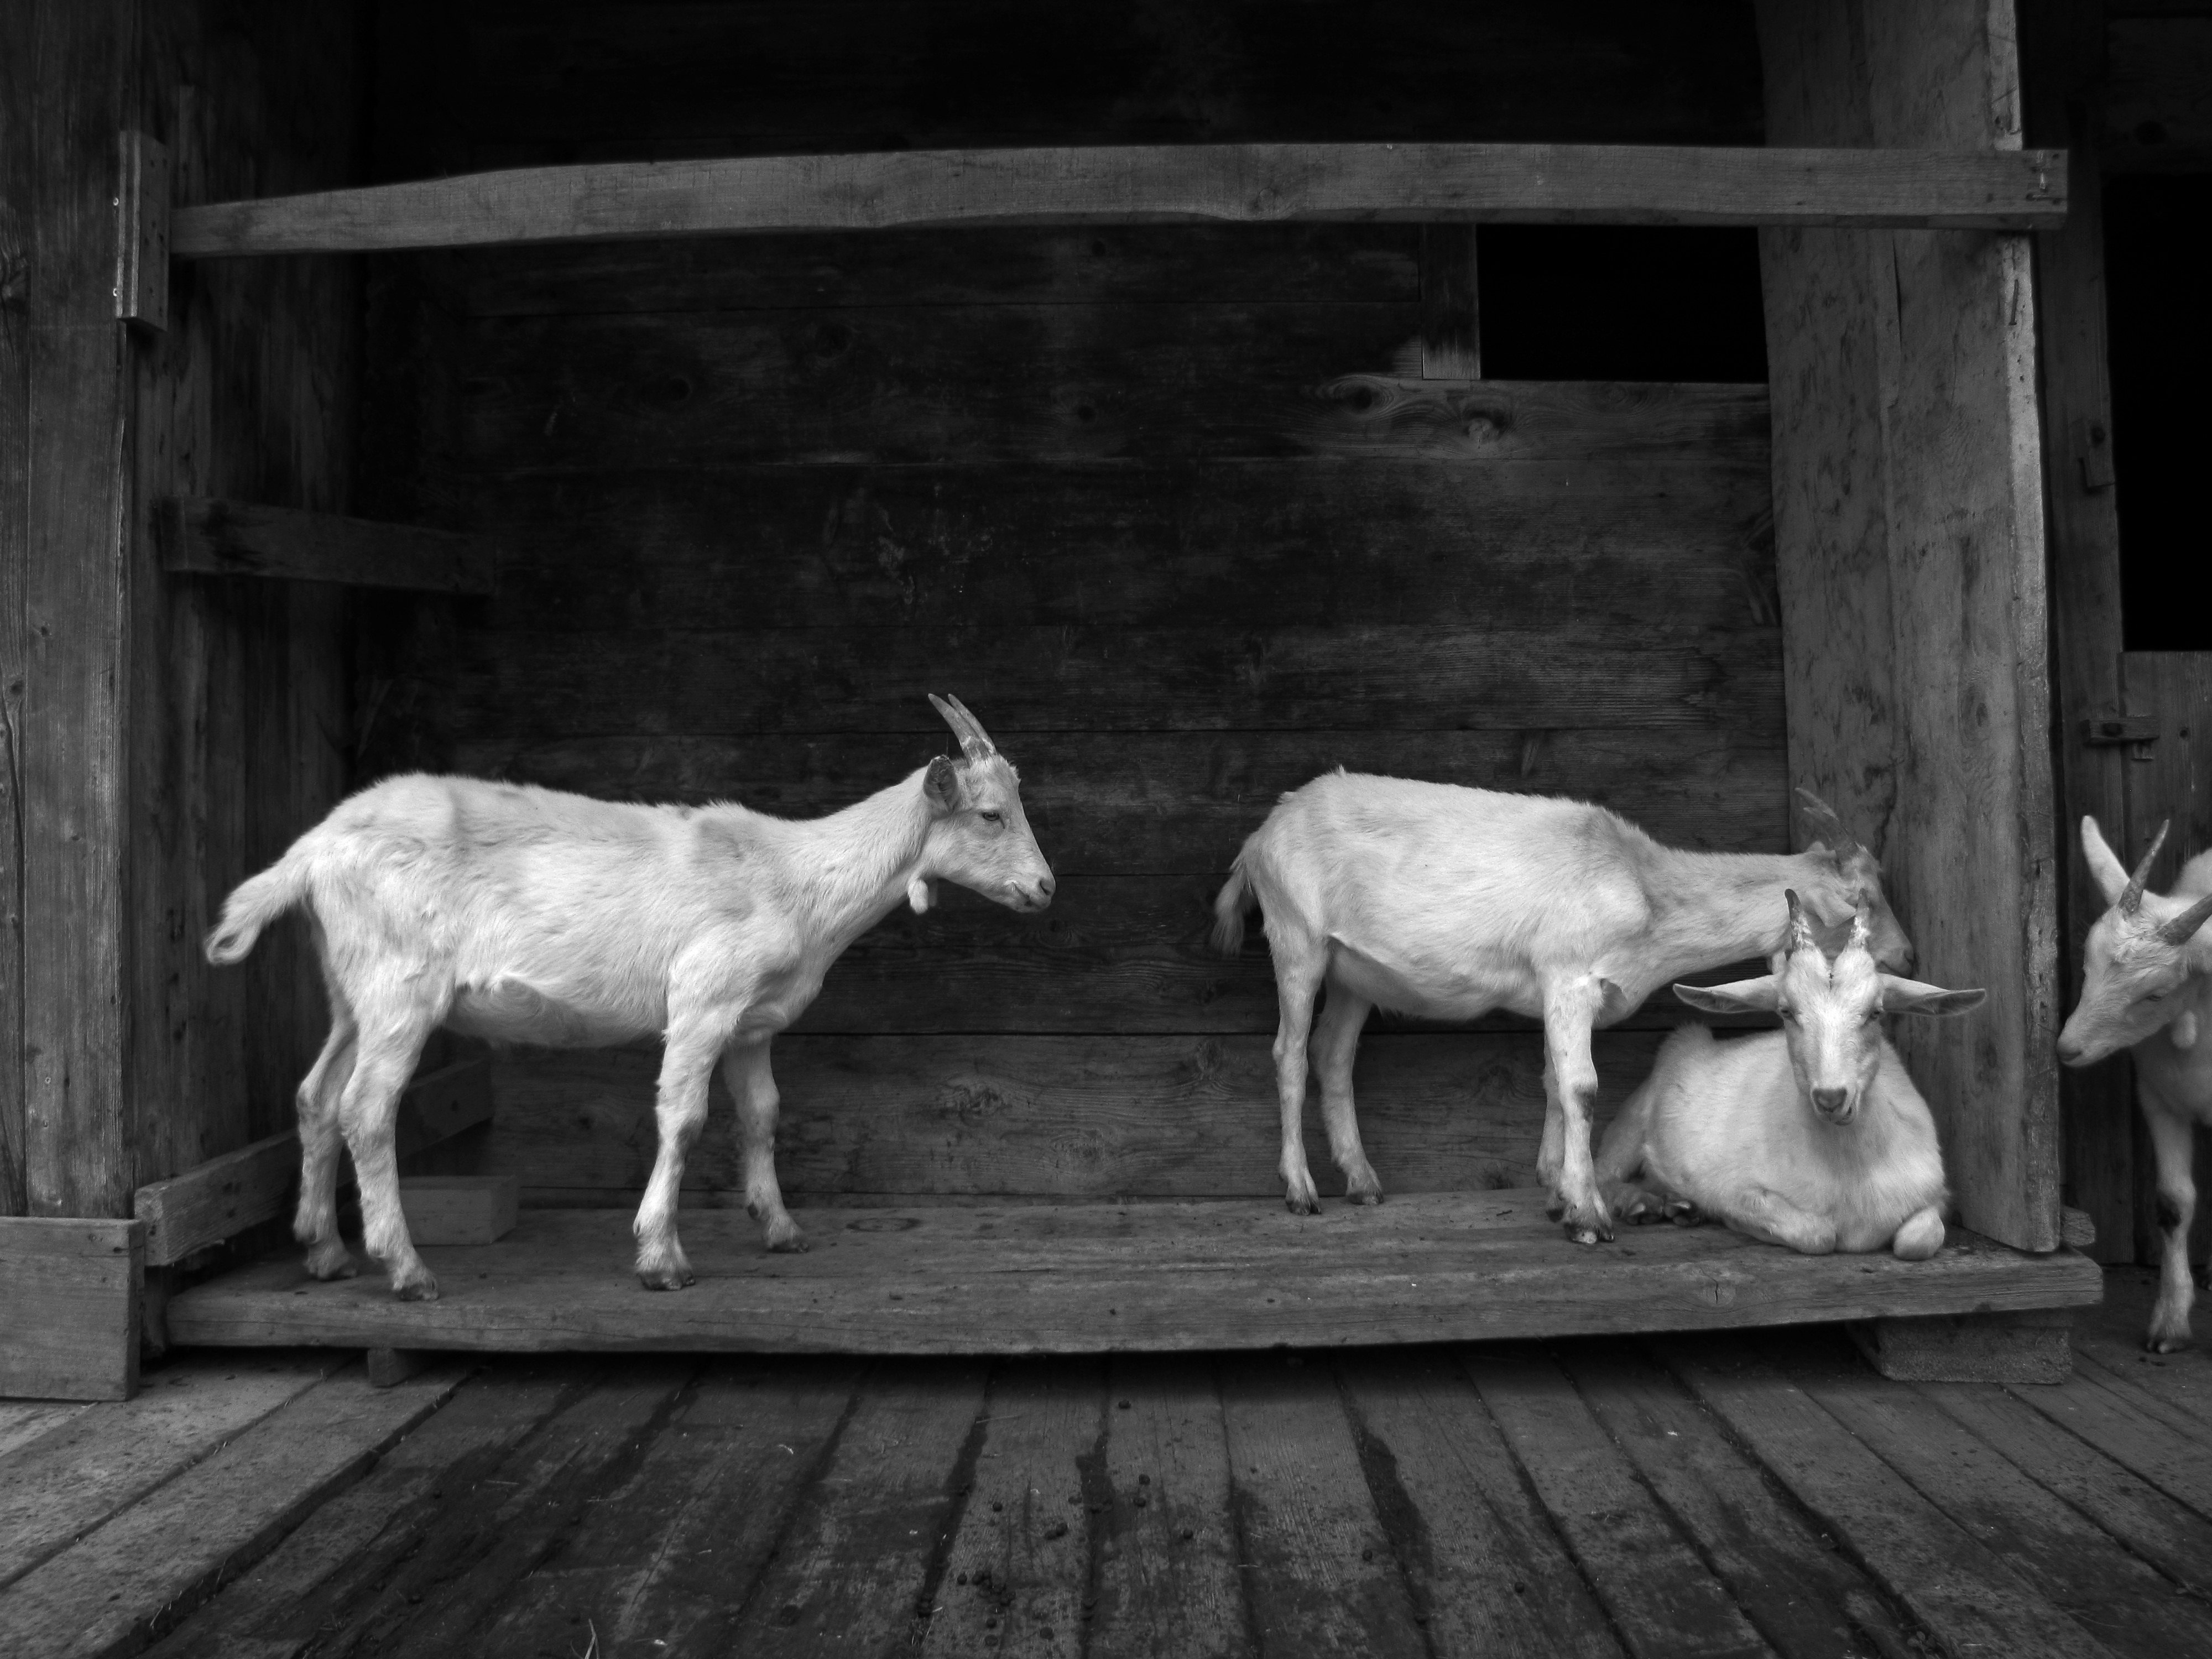
black and white, hair, white, house, animal, goat, horn, mammal, monochrome, goats, horns, monochrome photography, cattle like mammal